15th Wing

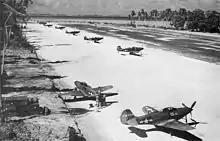
P-39Qs of the 46th Fighter Sq at Makin Island in December 1943.

On 12 February 1942, the unit was redesignated the 15th Pursuit Group (Interceptor). Several months later, the unit was redesignated the 15th Fighter Group. That summer, the group's mission changed. Although defense of the islands continued to be an important responsibility, continuing to provide combat training for fighter pilots with the Bell P-39 Airacobra, Curtiss P-40 Warhawk and the Republic P-47D Thunderbolt became the primary mission of the elements of the group remaining in Hawaii for the next two years. In August 1942, the 12th Fighter Squadron, which had deployed to the Southwest Pacific Theater and been attached to VII Fighter Command, was assigned to the group, although the squadron remained at Christmas Island during its assignment. The group also deployed other squadrons to the Central and South Pacific for operations against Japanese forces.